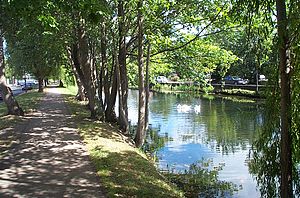
Dublin / Infrastruktur / Forsyning og miljø
Grand Canal er med til at skaffe vand til byen
Dublin er Irlands største by og republikken Irlands hovedstad efter landets uafhængighed i 1922. Dublin ligger gennemsnitligt 20 m over havet på Irlands østkyst ved mundingen af floden Liffey.